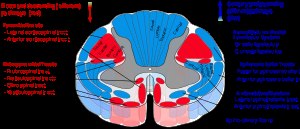
Pyramidebane
Tværsnit af rygmarv med tractus corticospinalis lateralis, som er en af pyramidebanerne, markeret øverst til venstre
Pyramidebanerne inkluderer fibre i både den corticospinale og corticobulbære trakt. Mange af fibrene krydser i decussatio pyramidum, som er placeret på forsiden af den forlængede rygmarv. Pyramidebanerne er samlinger af øvre motorneuroners fibre, der løber fra hjernebarken og slutter enten i hjernestammen eller rygmarven og er primært involveret i kontrollen af kroppens motorfunktioner.